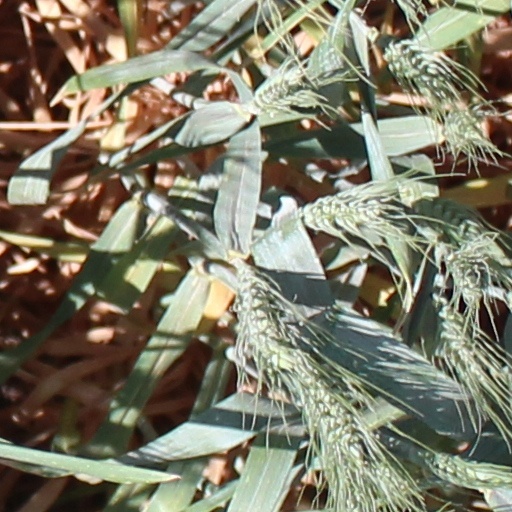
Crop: wheat